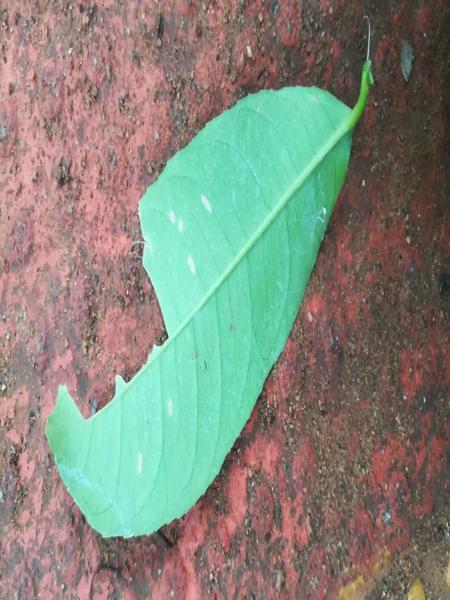
Plant: Badipala